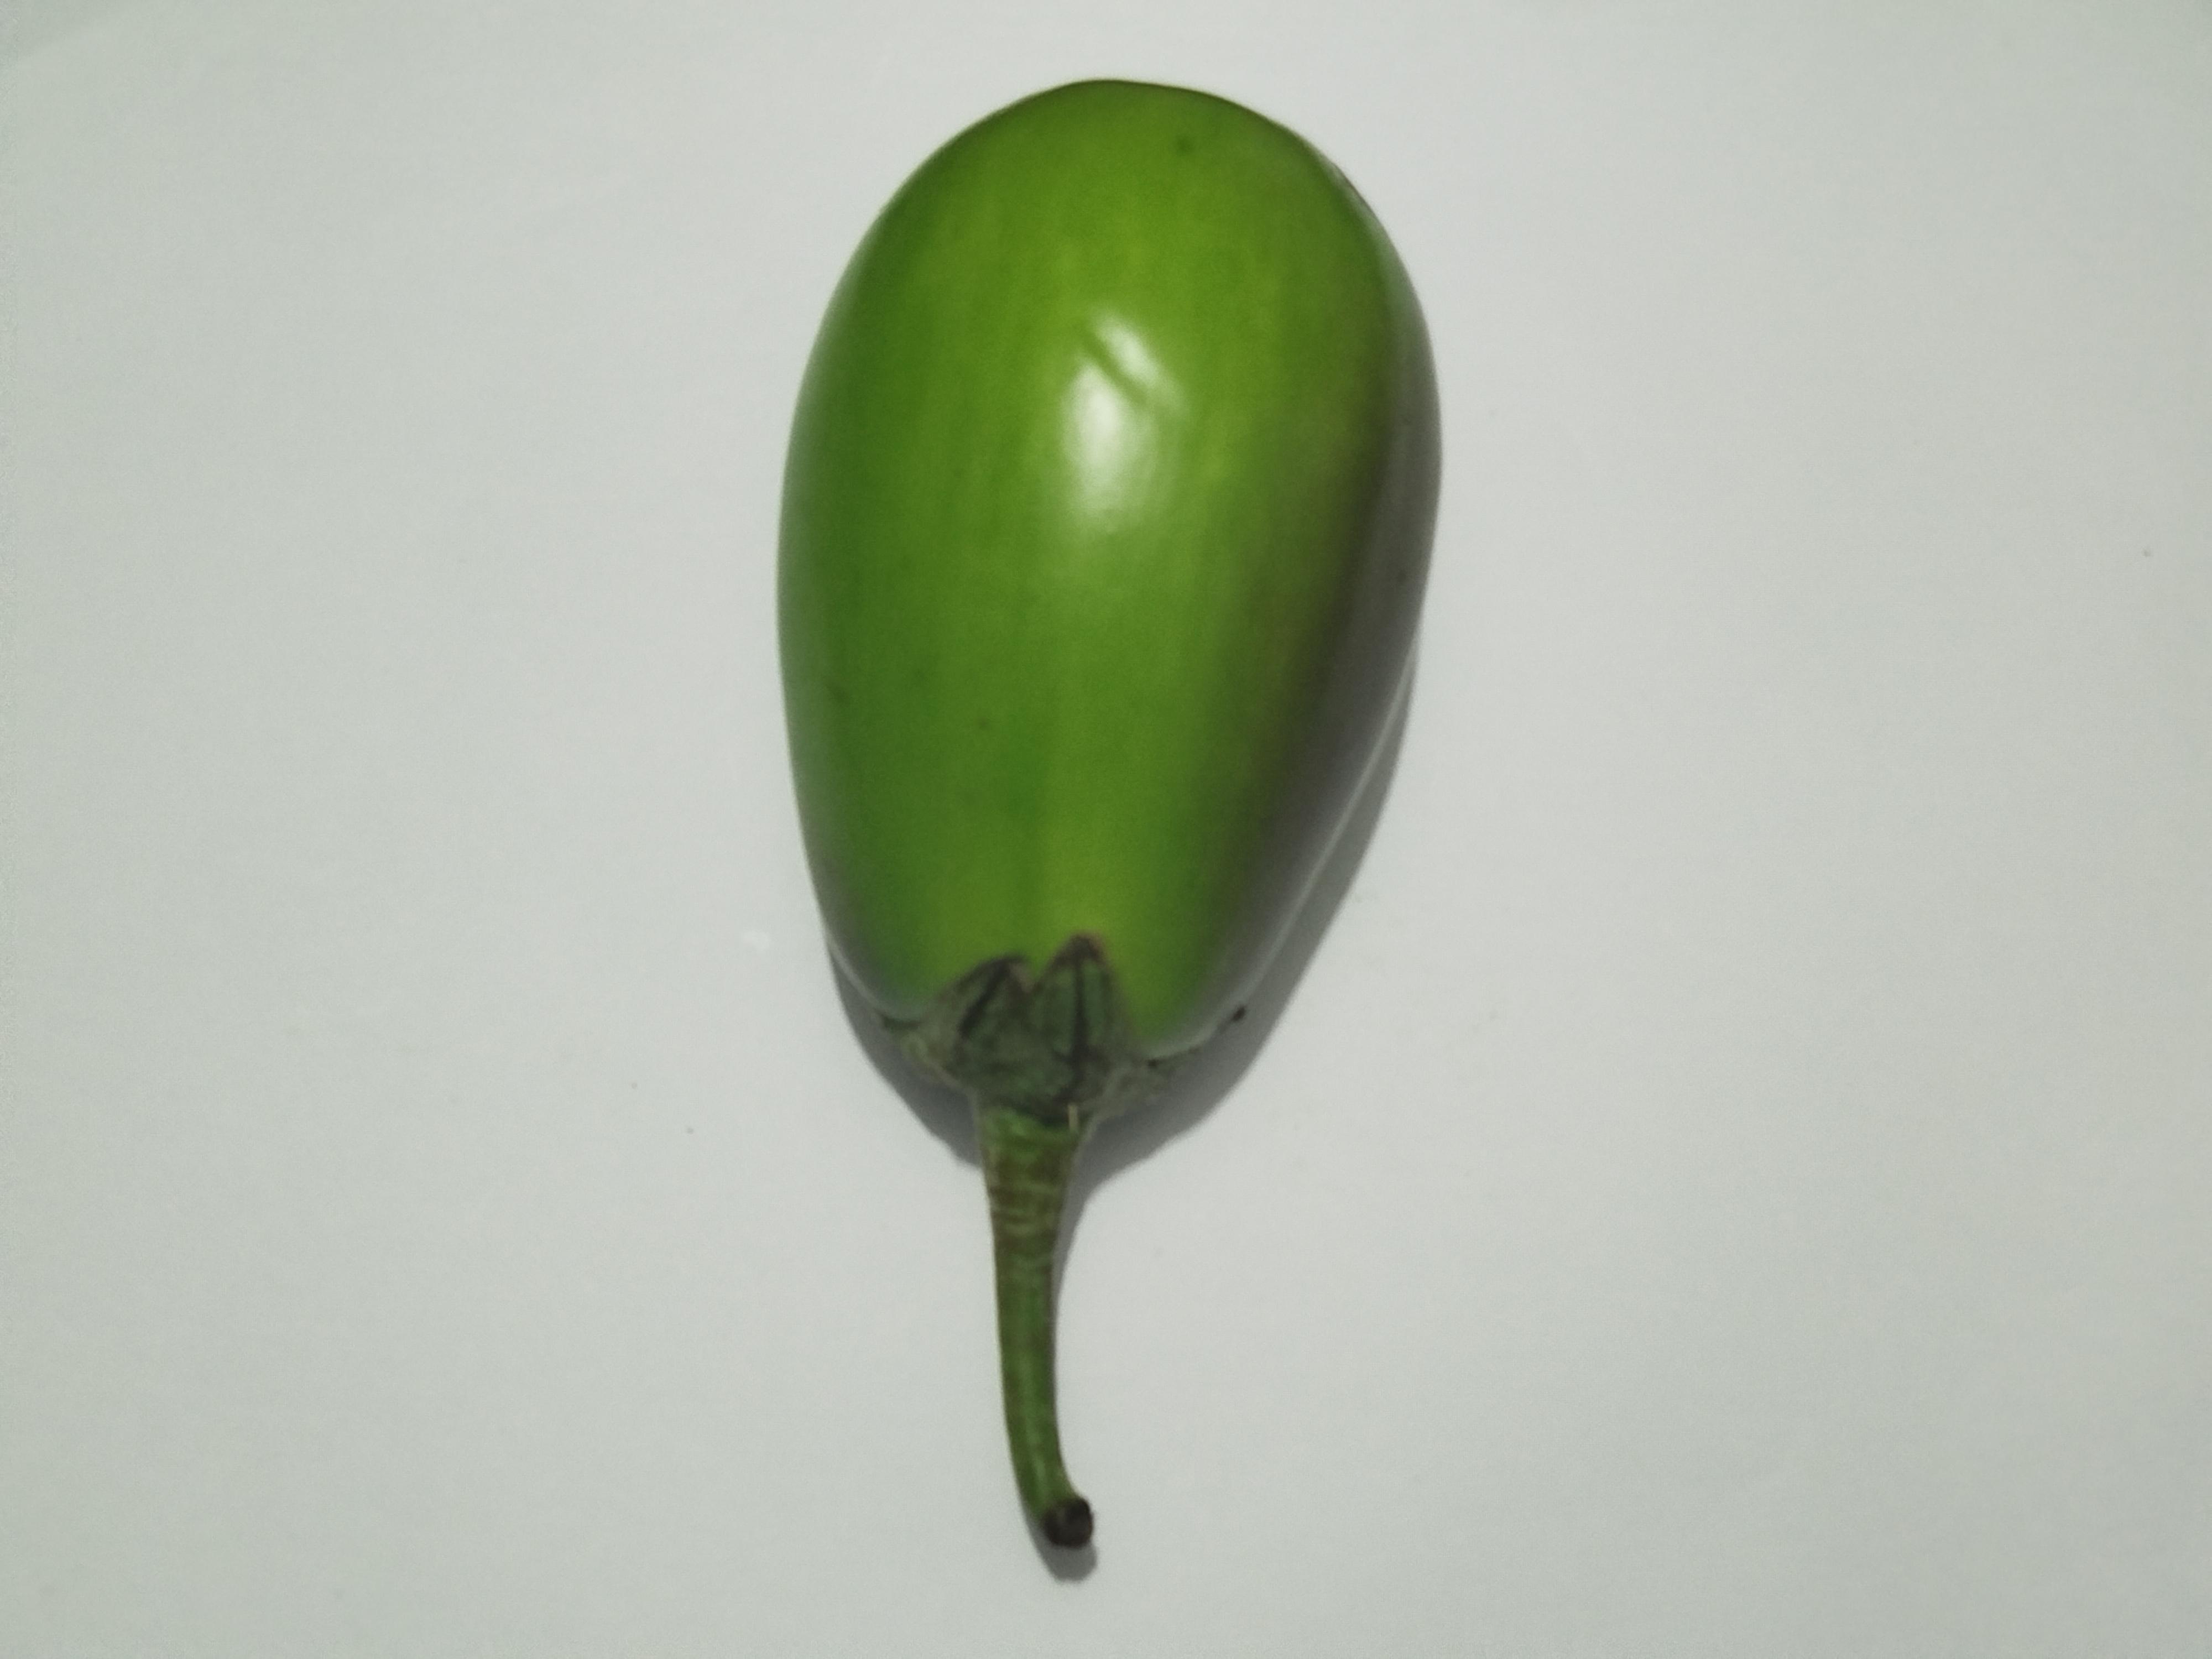
Label: Brinjal